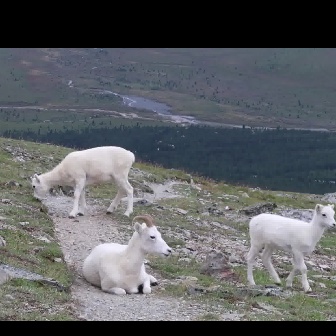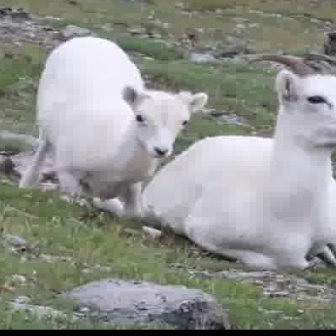
  Please identify the target specified by the bounding box [245,202,336,293] in the first image and locate it in the second image. Return the coordinates in [x_min,y_min,x_max,y_max] format.
Answer: [14,32,208,227]